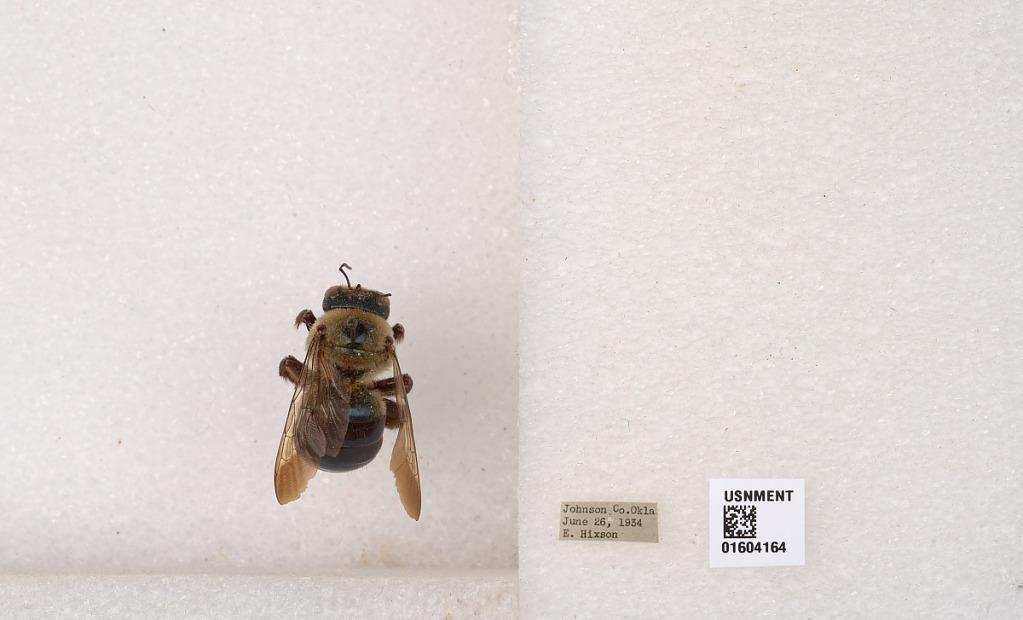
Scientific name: Xylocopa (Xylocopoides) virginica virginica (Linnaeus)
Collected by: E. Hixson
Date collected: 1934-6-26
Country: United States
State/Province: Oklahoma
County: Johnson